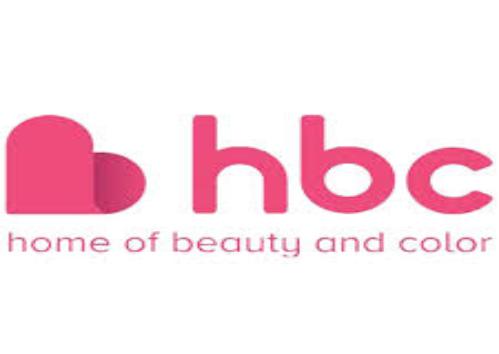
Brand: HBC
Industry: Clothes